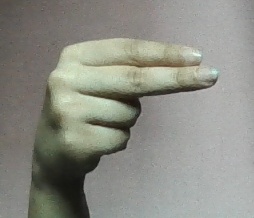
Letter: ain